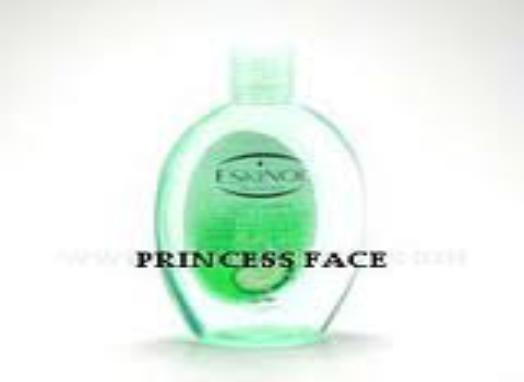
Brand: EskinoL
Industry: Necessities